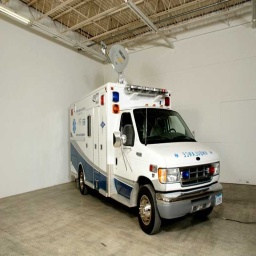
Label: ambulance